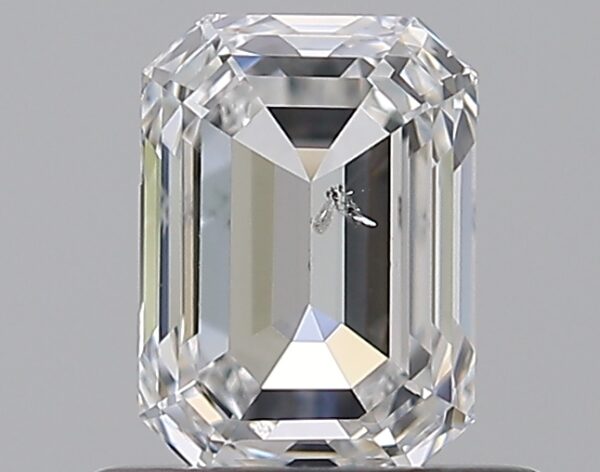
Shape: emerald
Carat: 0.75
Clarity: SI2
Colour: F
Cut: EX
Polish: EX
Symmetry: VG
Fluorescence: N
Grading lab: GIA
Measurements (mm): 5.85 x 4.25 x 2.9